Austrian Air Force

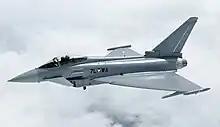
Austrian Eurofighter flies over Fliegerhorst Hinterstoisser field

Fliegerhorst Hinterstoisser, located north of Zeltweg in a region known as Aichfeld, was built as a base for the Air Force of the 1936–1938. The base was occupied by Soviet troops in the aftermath of the war, but then transferred to the RAF which used the base until 1947.